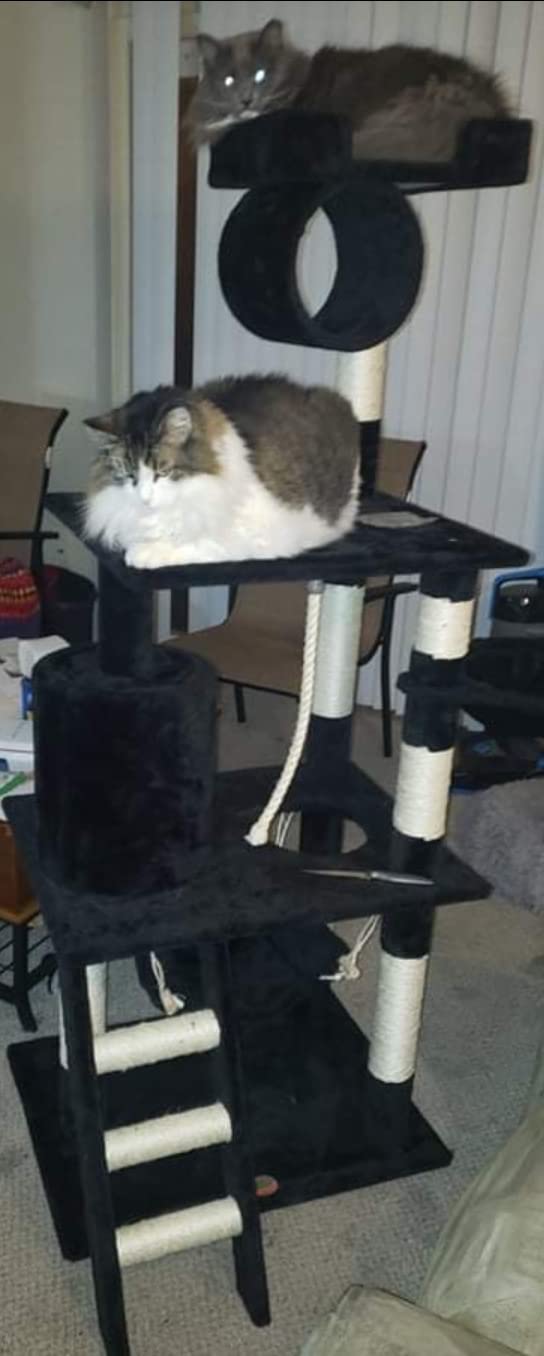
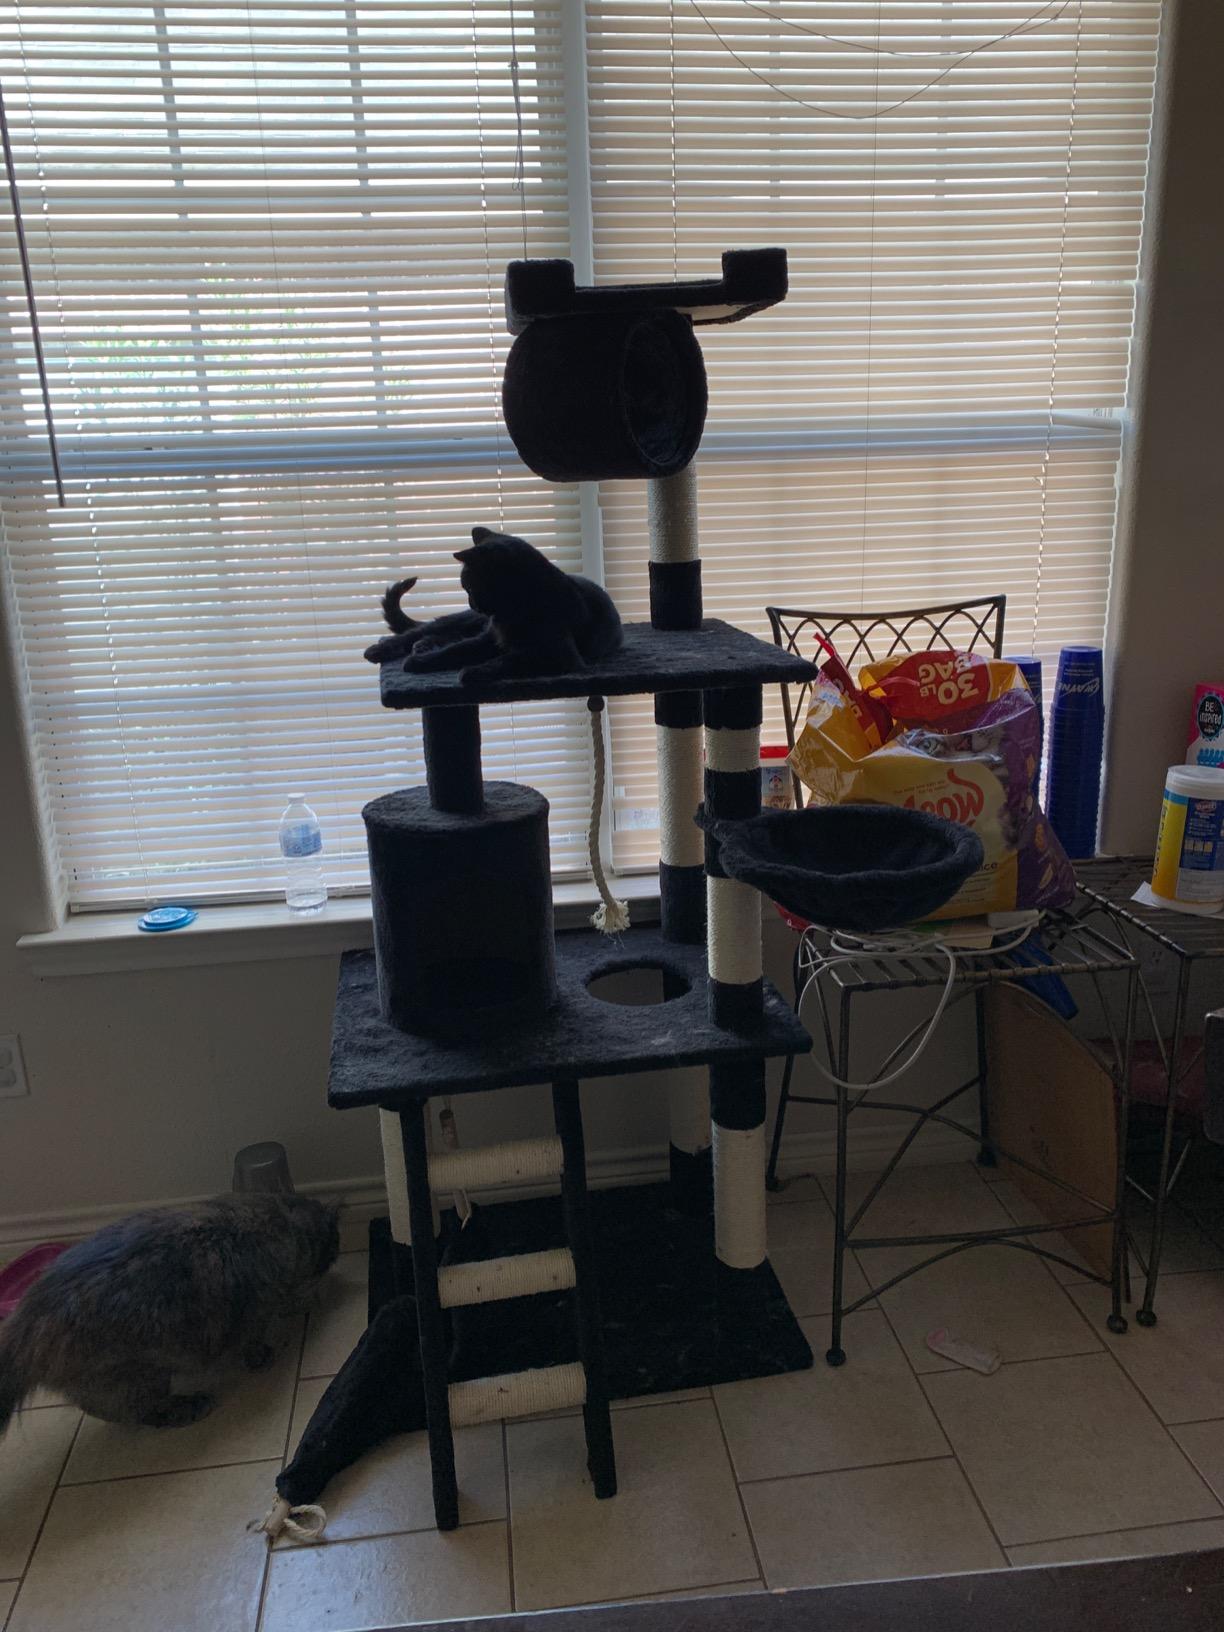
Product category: items_cat tree
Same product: yes